Chorion Limited

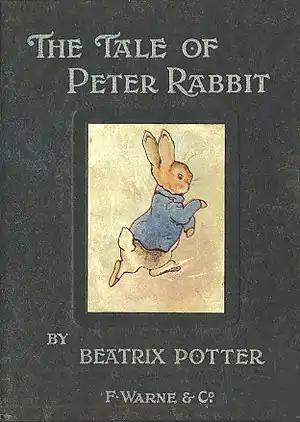
"Peter Rabbit", (1901). Chorion developed a TV series based on the book, in collaboration with Nickelodeon in the US

Waheed Alli served as chief executive officer and Executive Chairman, and pursued a strategy of developing and launching one new children's property every year. This development strategy included the launch of a new series of "Noddy" in 2007, an animated version of the "Mr. Men" in 2008, the US launch of "Olivia" in 2009, the British launch of "The Octonauts" in 2010, "Gaspard and Lisa" in 2011 and a new animated version of Beatrix Potter's "Peter Rabbit" in 2012. This production was a joint venture with US broadcaster Nickelodeon and British publisher Frederick Warne & Co, part of the Penguin Group.